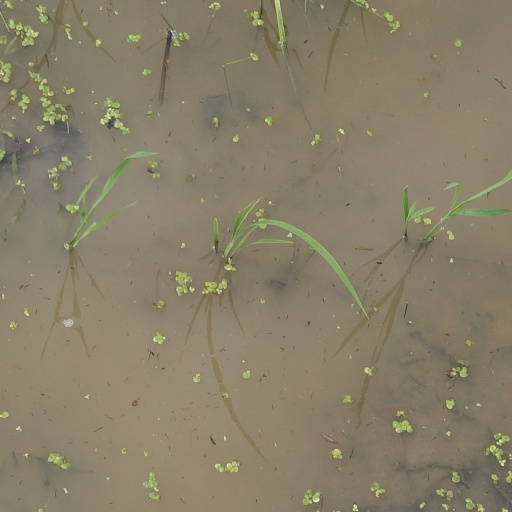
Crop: rice